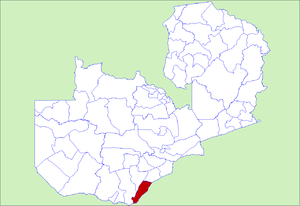
Le District de Sinazongwe est un district de Zambie, situé dans la Province Méridionale. Sa capitale se situe à Sinazongwe. Selon le recensement zambien de 2000, le district a une population de 80 455 personnes.